Question: What is hanging off the fire hydrant?
Tambaya: Me yake reto daga saman abun ruwan?
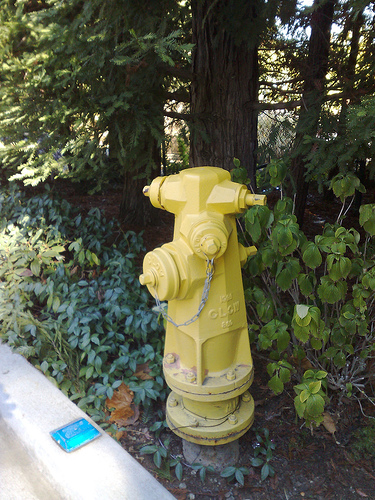
Answer: A chain.
Amsa: Ƙarfe.